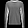
Label: Pullover